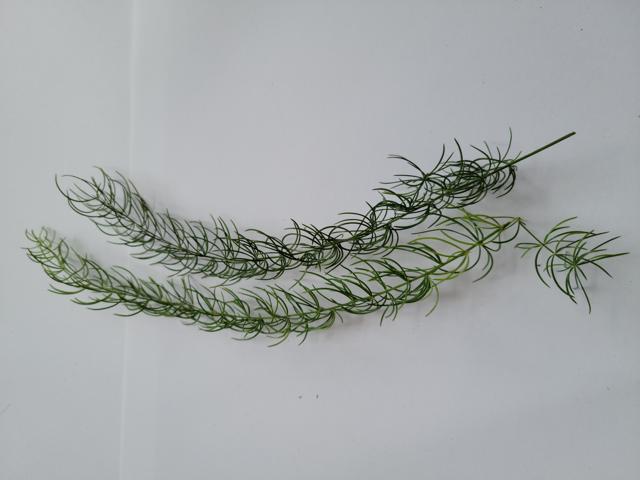
Plant: shotomuli